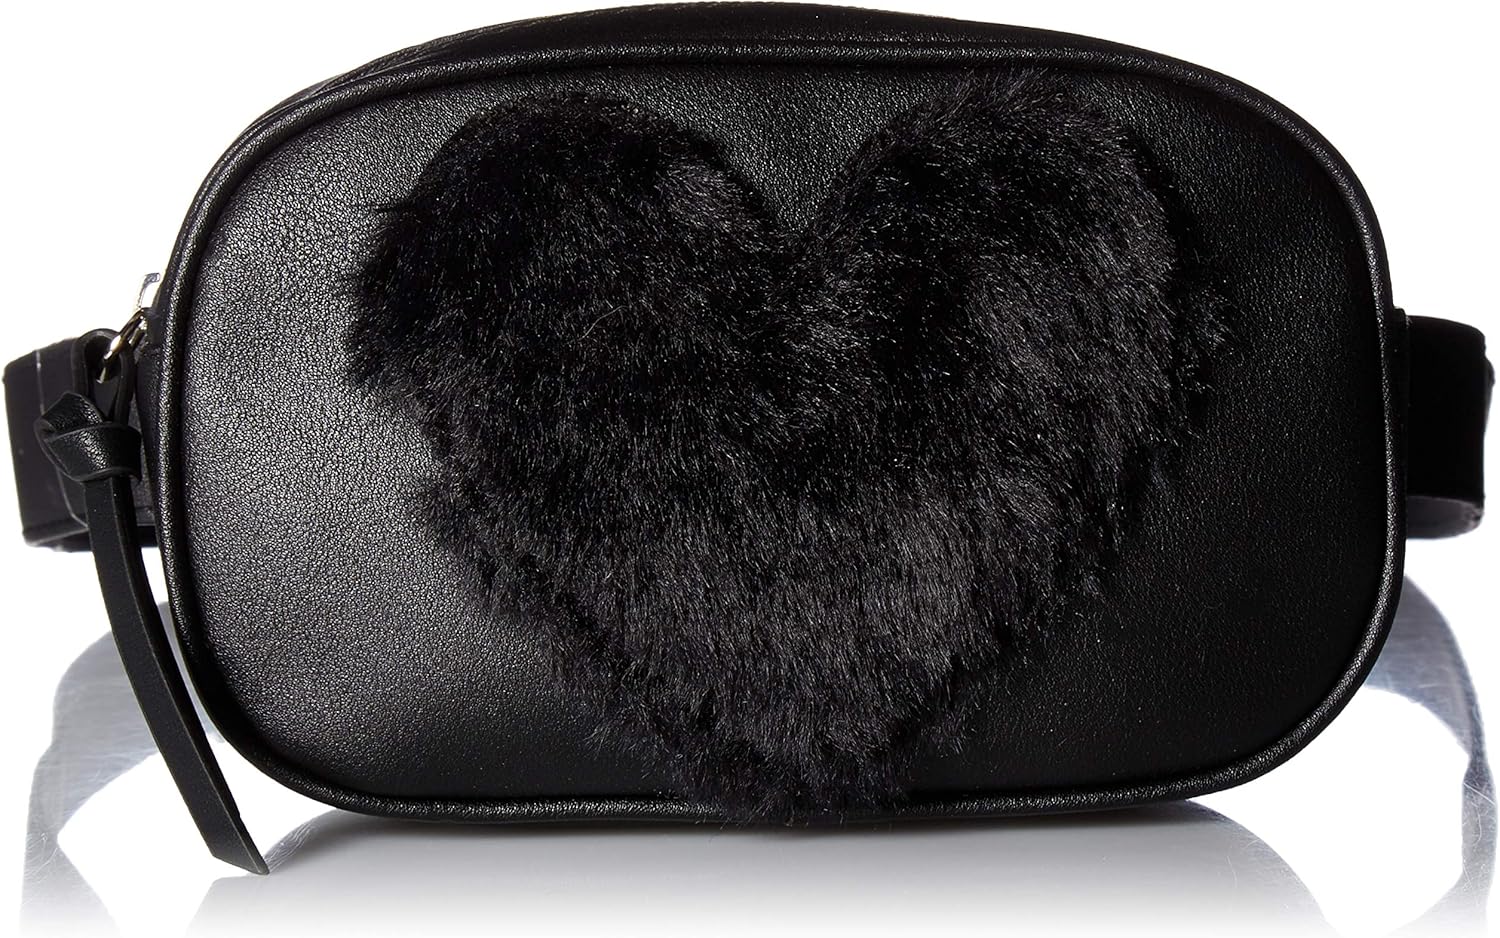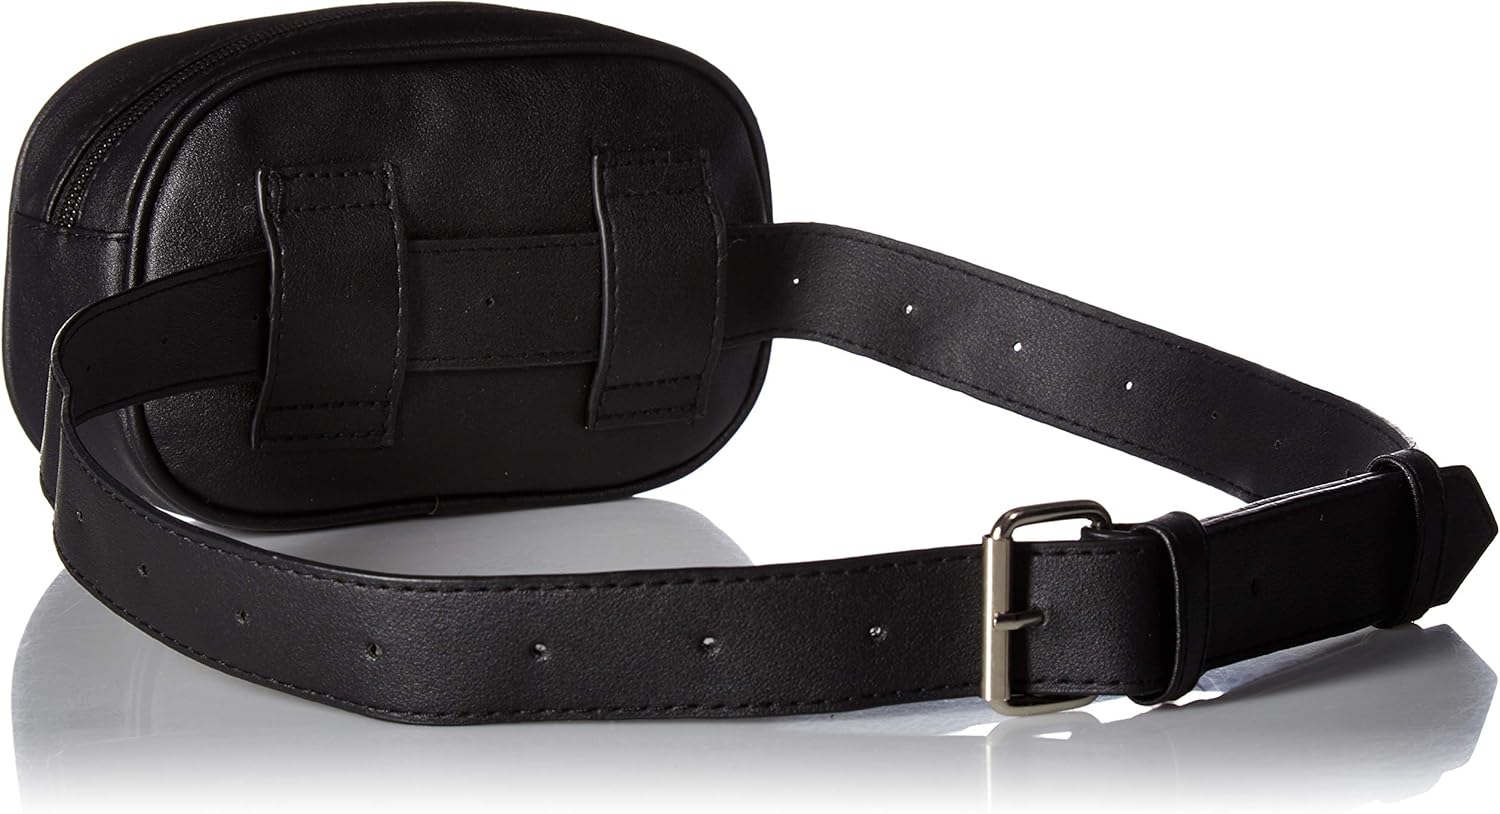
T-Shirt & Jeans Belt Bag with Faux Fur Heart
Category: AMAZON FASHION
The faux fur heart belt bag is a fun way to show off the new trend. The waist strap is adjustable and the bag is large enough to hold your phone and few other essenials.
Features: PVC | Imported | Pockets: 1 zip